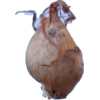
Label: onion